Immaculate Conception Academy (Davenport, Iowa)

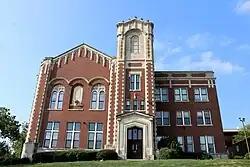
Eighth Street facade in 2023

Immaculate Conception Academy, known locally as ICA, was a Catholic girls' high school located in Davenport, Iowa, United States. It was begun by the Sisters of Charity of the Blessed Virgin Mary (BVM) in 1859 and it remained in operation until it merged with St. Ambrose Academy in 1958 to form Assumption High School. The academy building remains in use as an academic building on the campus of Palmer College of Chiropractic.